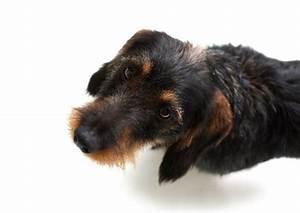
dog